Starlite Terrace

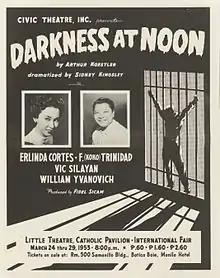
Moss acted as Rubashov, a victim of Stalin's secret police, in "Darkness at Noon", a stage adaptation of Arthur Koestler's famous novel (1940).

The second narrative focuses on the troubled life of Moss McCloud. A former actor and casting agent from New York, he struggles with the loss of his relationship to his only daughter, whose visit he expects any day now. The drama of the 40-year separation becomes acute again when he loses the manuscript of his life's story. The narrator accompanies his distraught neighbor as he searches for the lost script. In dialogue, Moss recalls scenes of his marriage from the first kiss at a stage rehearsal of Thornton Wilders play "Our Town" to the abrupt end three years later. The gamut of conflicting emotions of love and hate, anger and revenge, insight and abandonment is reflected in a breathlessly associative monologue. Narratively, Moss gathers together the fragments of the relationship, becoming aware of the larger factor behind his life. At the height of the conflict, this "Other" had appeared to him as a vision in the reflecting window of a bank building, ready to pour out his "vessel of anger". By the end of his wanderings, his search for the manuscript, Moss finds what he had lost on another plane: By now it was completely dark. Moss and I were standing in the unlit alley behind the shops on Ventura Boulevard. We had long since given up the search. But Moss had dragged me along, drawing me deeper into his story with every word, holding me captive. He had spoken to me as if every word were testimony. And now — I could see it as he finished speaking — they were standing before him, the woman and his daughter. He had them back."Solar Eclipse" is designed as a frame story. The first-person narrator functions in the role of mediator and therapist, guiding the cognitive process through presence and empathy. At the end, the narrative levels intertwine in a metafictional gesture when Moss places his story in the hands of the narrator and instructs him to pass it on to posterity as his personal legacy.